Samuel Untermyer

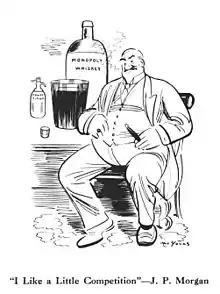
""I Like a Little Competition" – J. P. Morgan" by Art Young. Cartoon relating to one of J. P. Morgan's replies to Untermyer at the Pujo Committee.

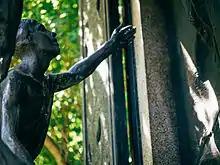
Detail of Samuel Untermyer's tomb at Woodlawn Cemetery, Bronx NY

Untermyer later served as a delegate to the Democratic National Convention from New York in 1932 and 1936. He was also a delegate to the New York Constitutional Convention in 1938.